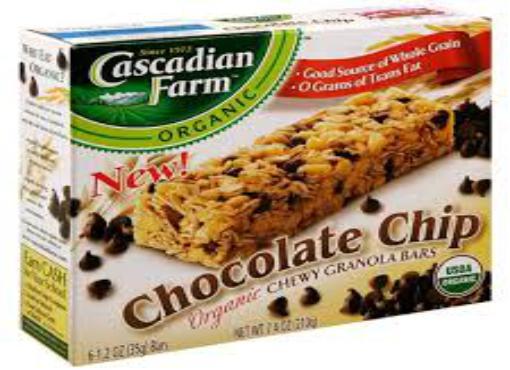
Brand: Cascadian Farm
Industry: Food